Sebecosuchia

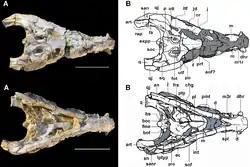
"Sahitysuchus" skull

All sebecosuchians were carnivorous and terrestrial. The nares open at the very tip of the snout, suggesting that it lived on land rather than in water (in aquatic crocodyliforms, the nares usually open dorsally on top of the snout). The snout itself is laterally compressed, a feature shared with other terrestrial reptiles such as theropod dinosaurs. The eye sockets are opened laterally rather than dorsally as in aquatic crocodyliforms. Moreover, there is a prominent fourth trochanter on the femur for the attachment of muscles that would have aided in upright walking. Although they are now widely accepted to be terrestrial, sebecosuchians were once thought to be semiaquatic, spending part of their time in water.